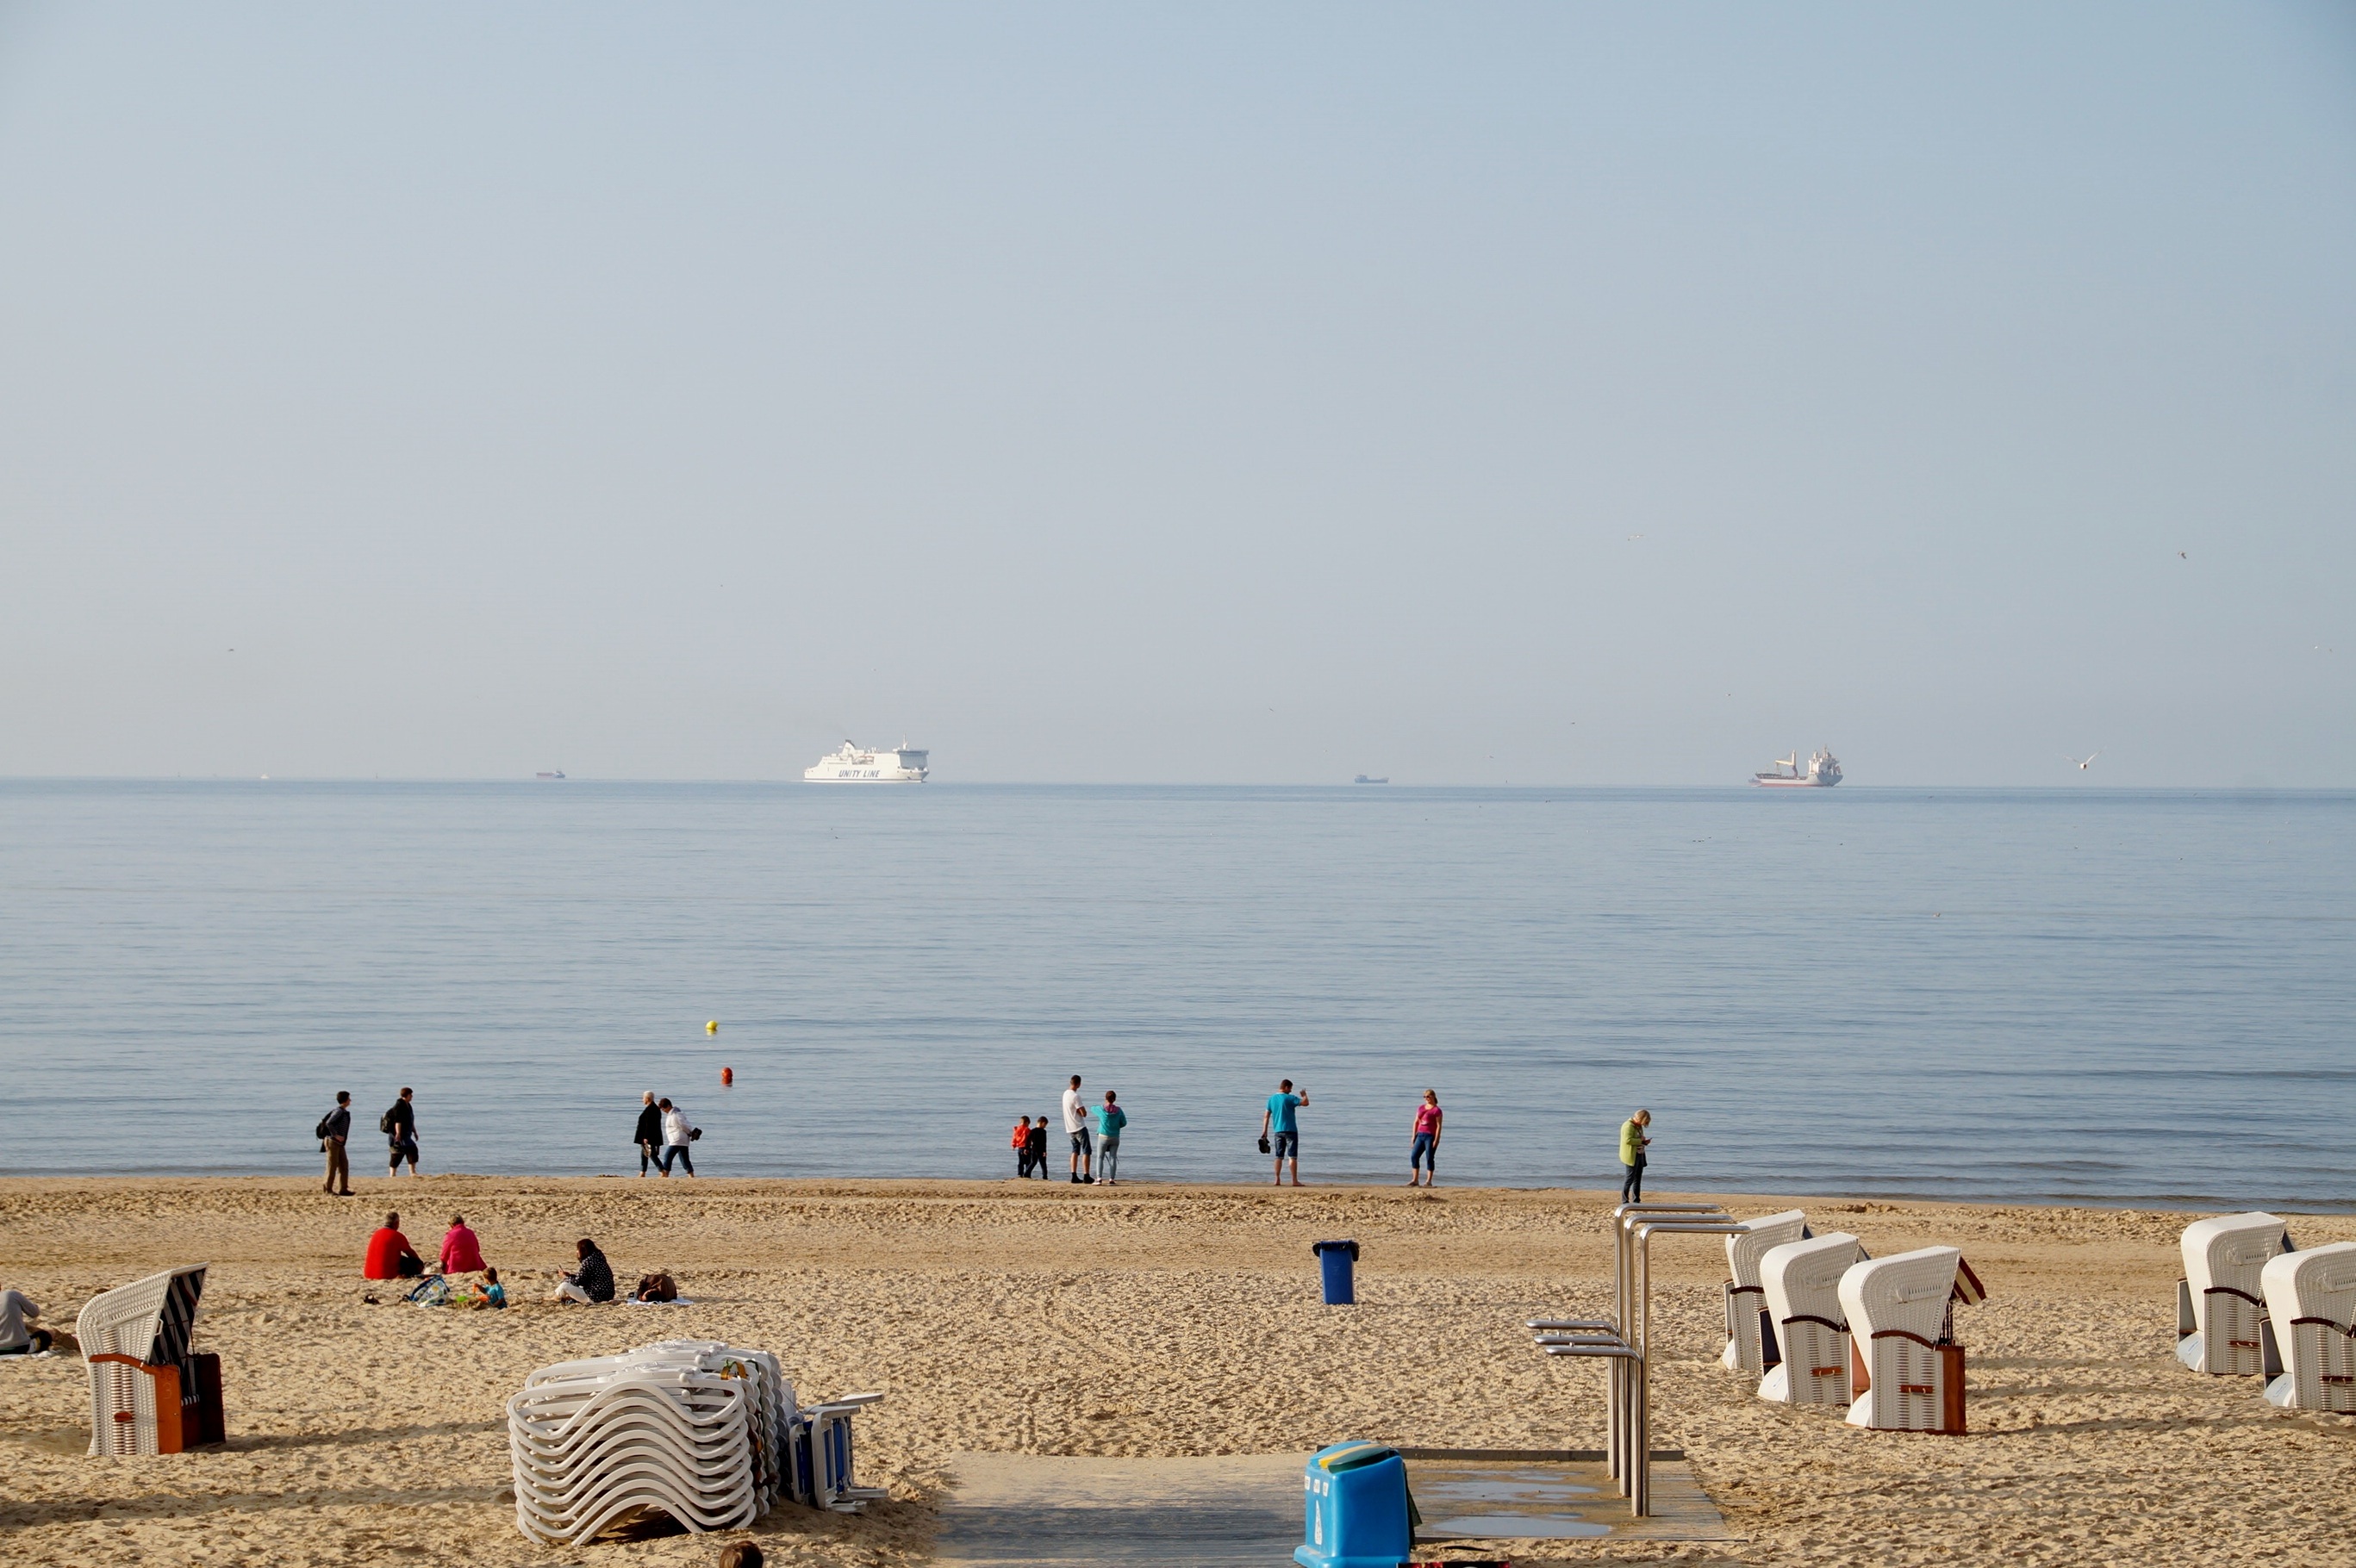
beach, sea, coast, sand, ocean, horizon, sun, shore, summer, vacation, bay, body of water, holidays, cape, the baltic sea, beach basket